Yukhoe

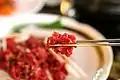
"Mal-gogi-yukhoe" (horse meat "yukhoe")

Meat in Korean cuisine has highly detailed classifications regarding freshness, quality, and part differentiation for specific cooking methods. Since "yukhoe" uses raw beef, freshness is the most important criterion, and, for this typical dish's beef, it is recommended to use no more than one day after defrosting, and, traditionally, should not be aged more than one day after slaughtering. Regular Korean "yukhoe" customers are often patrons of trusted restaurants or butcher's shops which have well-known, high-quality beef distributors.